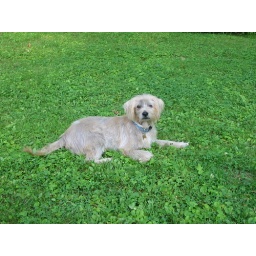
Riley in the green grass